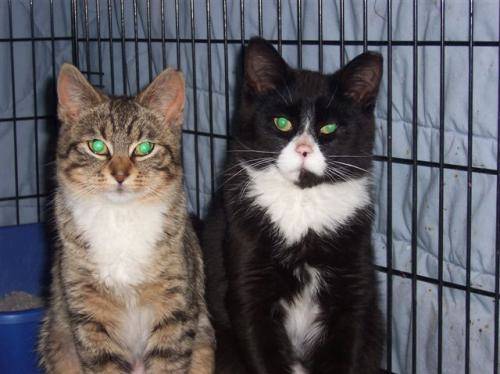
Label: cat